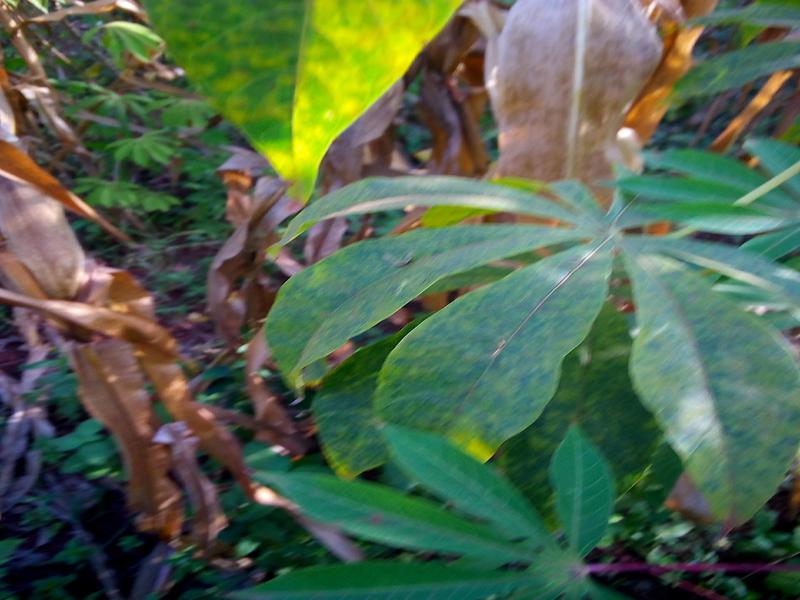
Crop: cassava
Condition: green_mottle